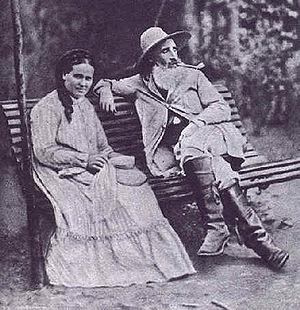
Pontoise est une commune française située en région Île-de-France, sur la rive droite de l'Oise, à environ vingt-cinq kilomètres au nord-ouest de Paris.
Jacob Abraham Camille Pissarro, dit Camille Pissarro, né à Charlotte-Amélie, sur l'île de Saint-Thomas, dans les Antilles danoises — aujourd'hui Îles Vierges des États-Unis —, le 10 juillet 1830 et mort à Paris le 13 novembre 1903, est un peintre impressionniste puis néo-impressionniste franco-danois.